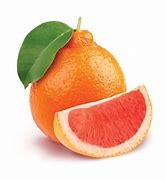
Label: mandarine